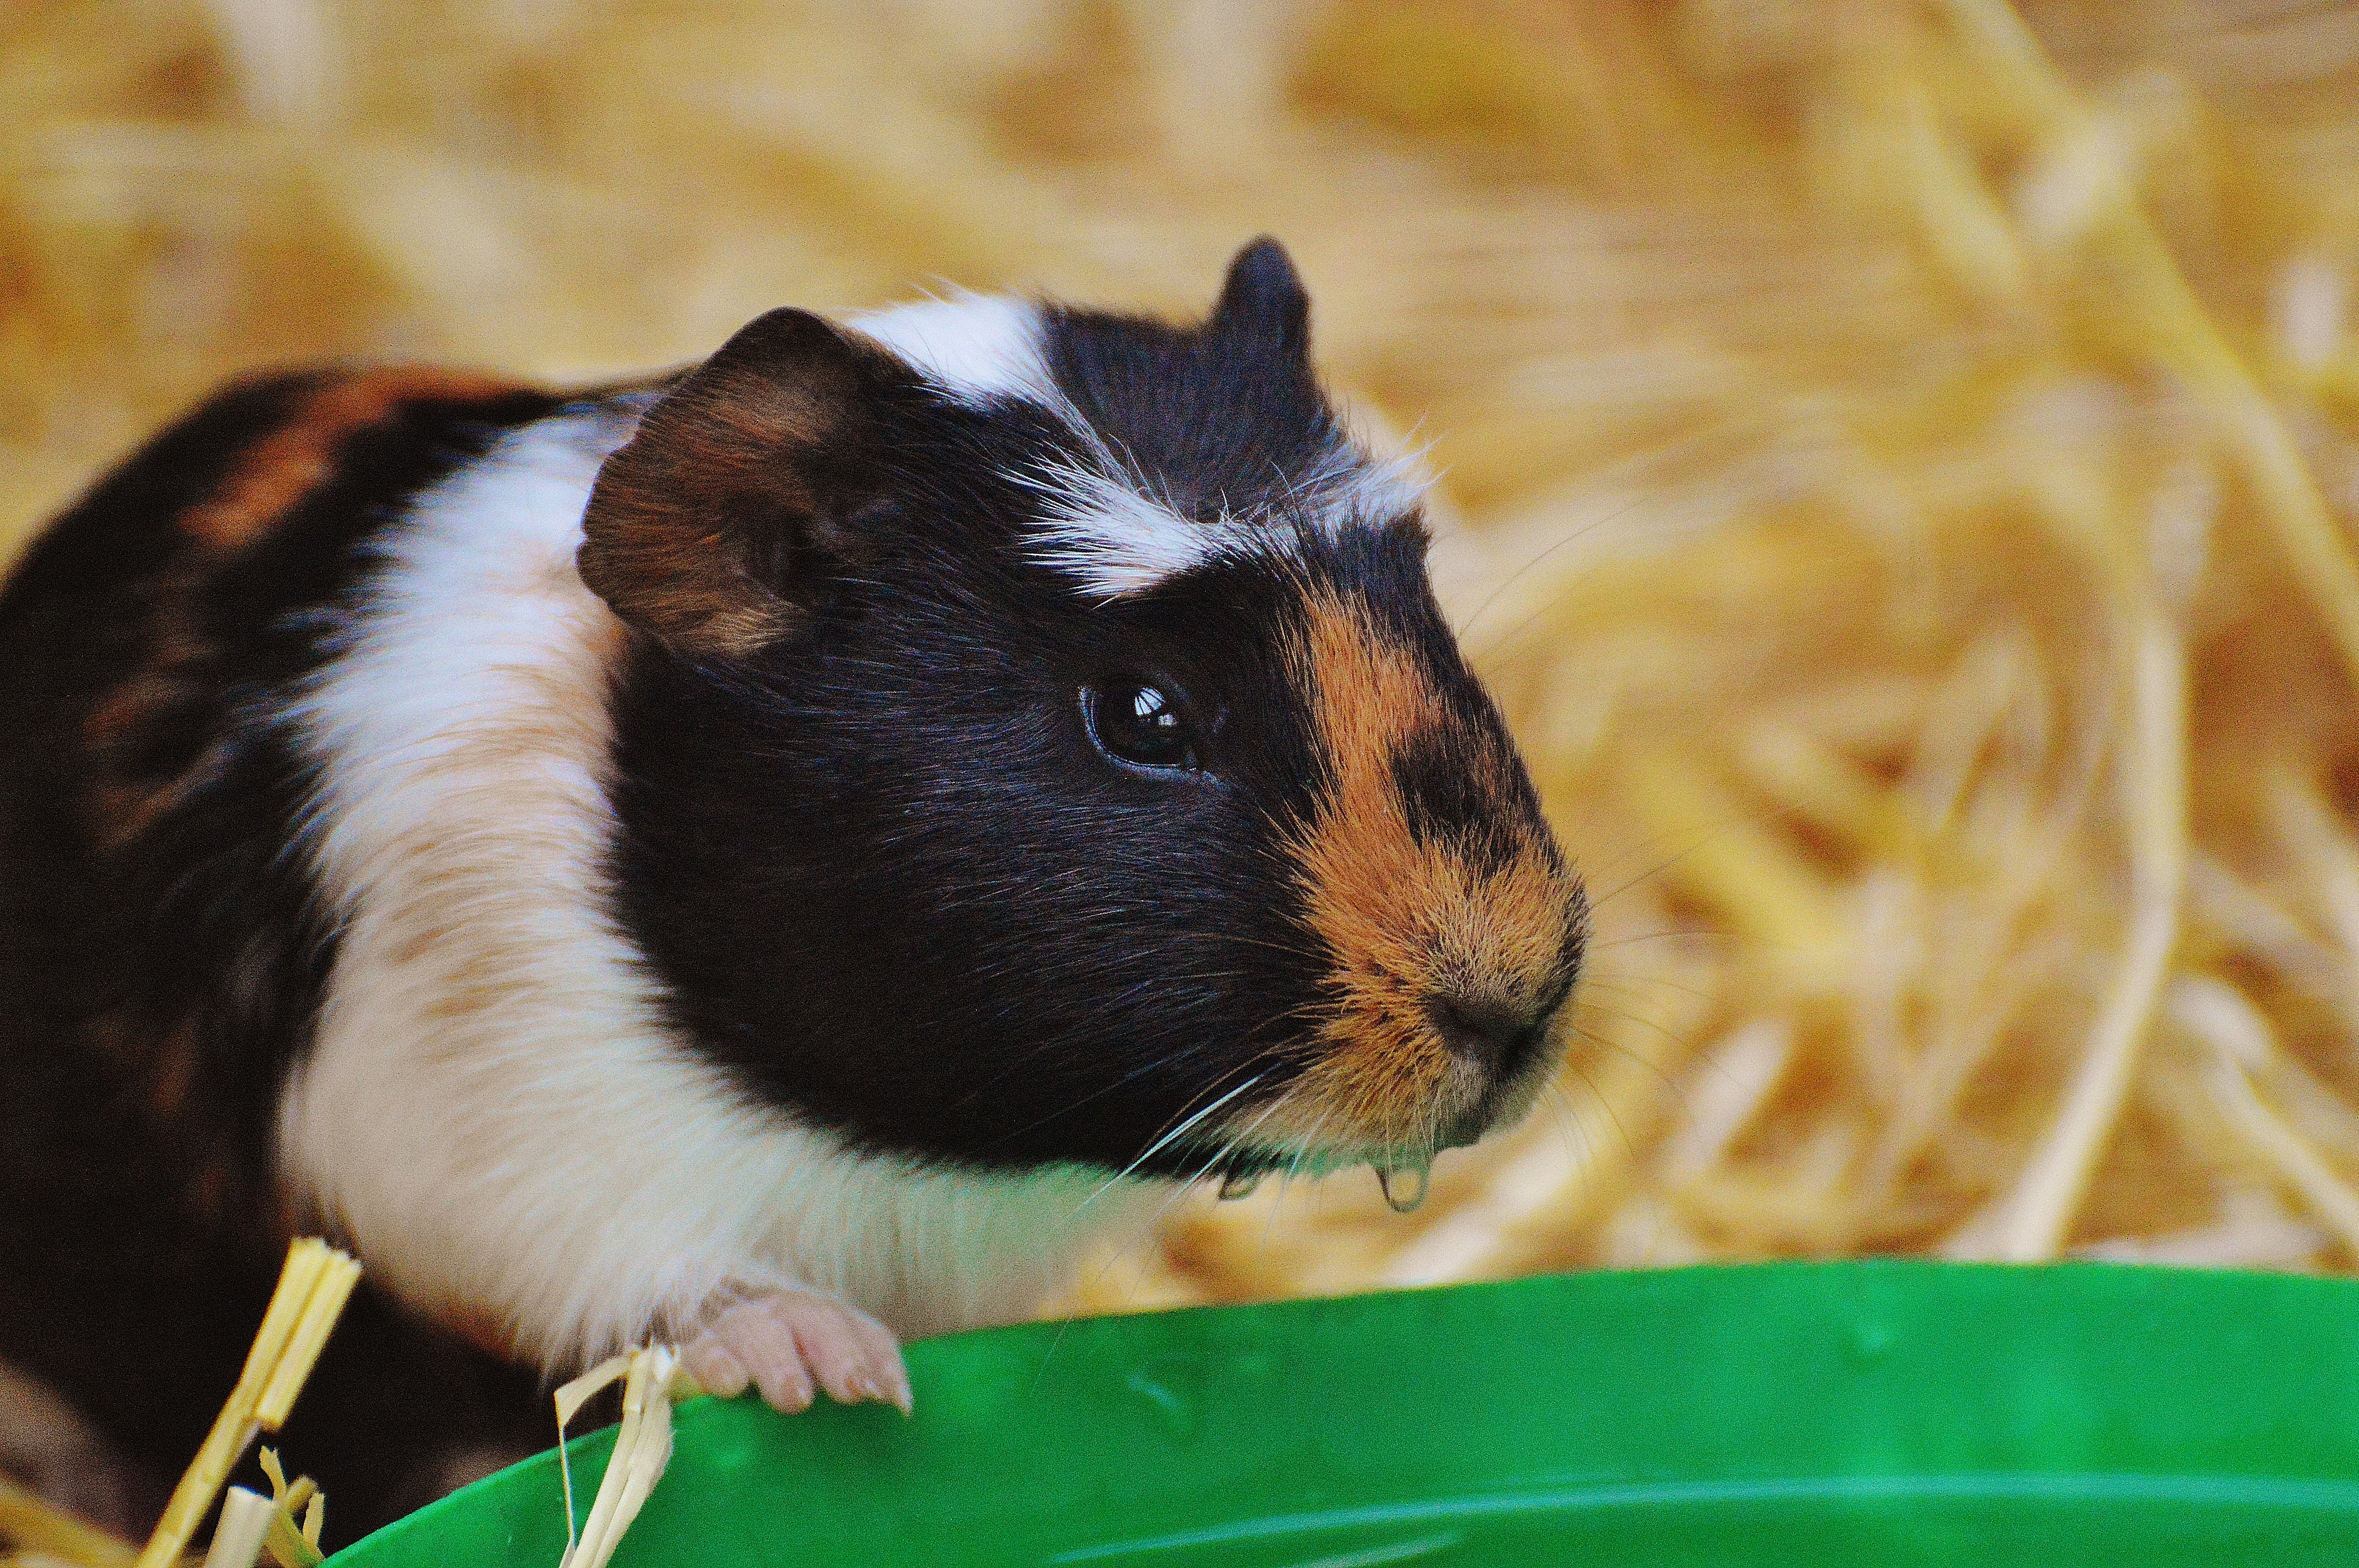
sweet, cute, fur, young, small, mammal, rodent, fauna, guinea pig, whiskers, vertebrate, nager, young animals, wildpark poing, gerbil